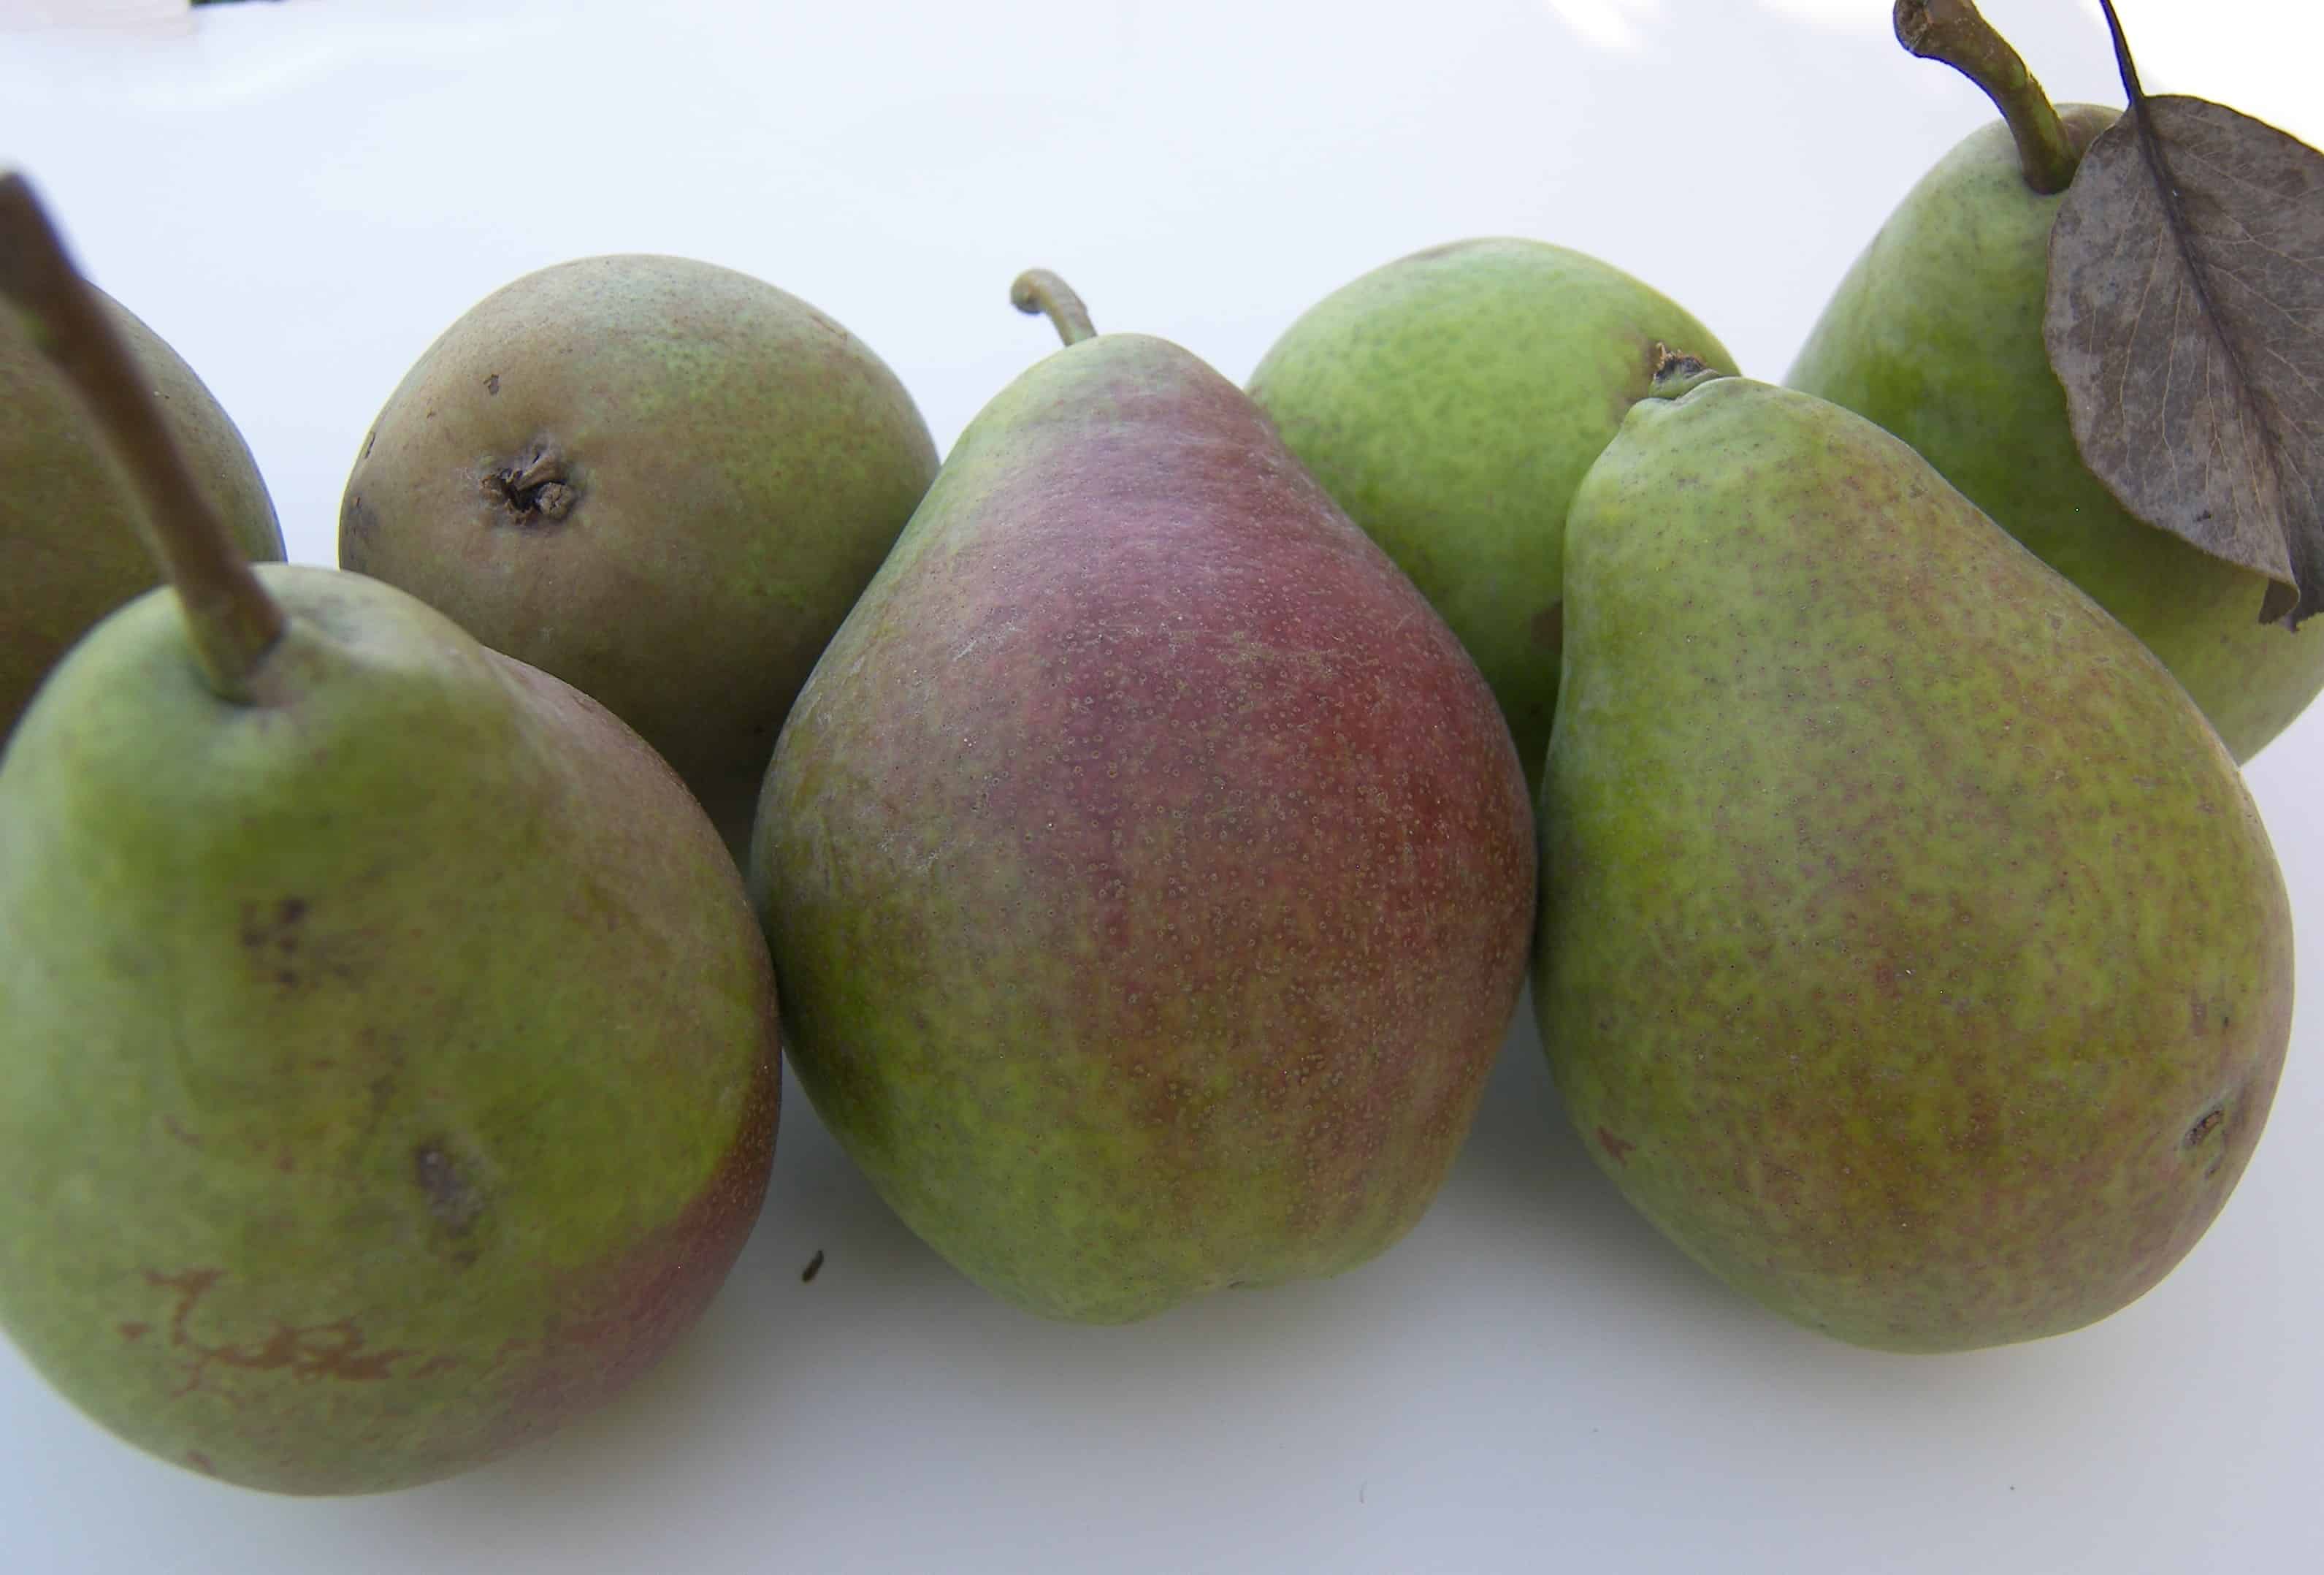
Label: Pear